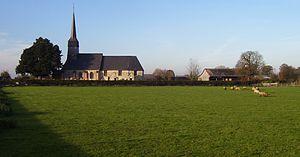
L'église Saint-Martin de Bazoques (Eure).
Bazoques est une commune française située dans le département de l'Eure, en région Normandie.